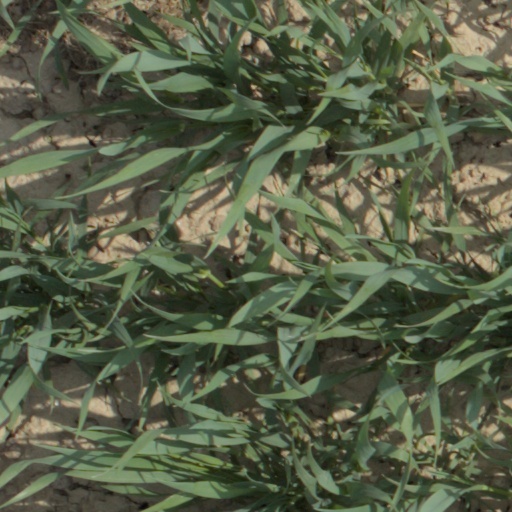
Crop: wheat